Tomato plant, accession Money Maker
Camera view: tilt-top (135 deg); turntable rotation: 210 degrees
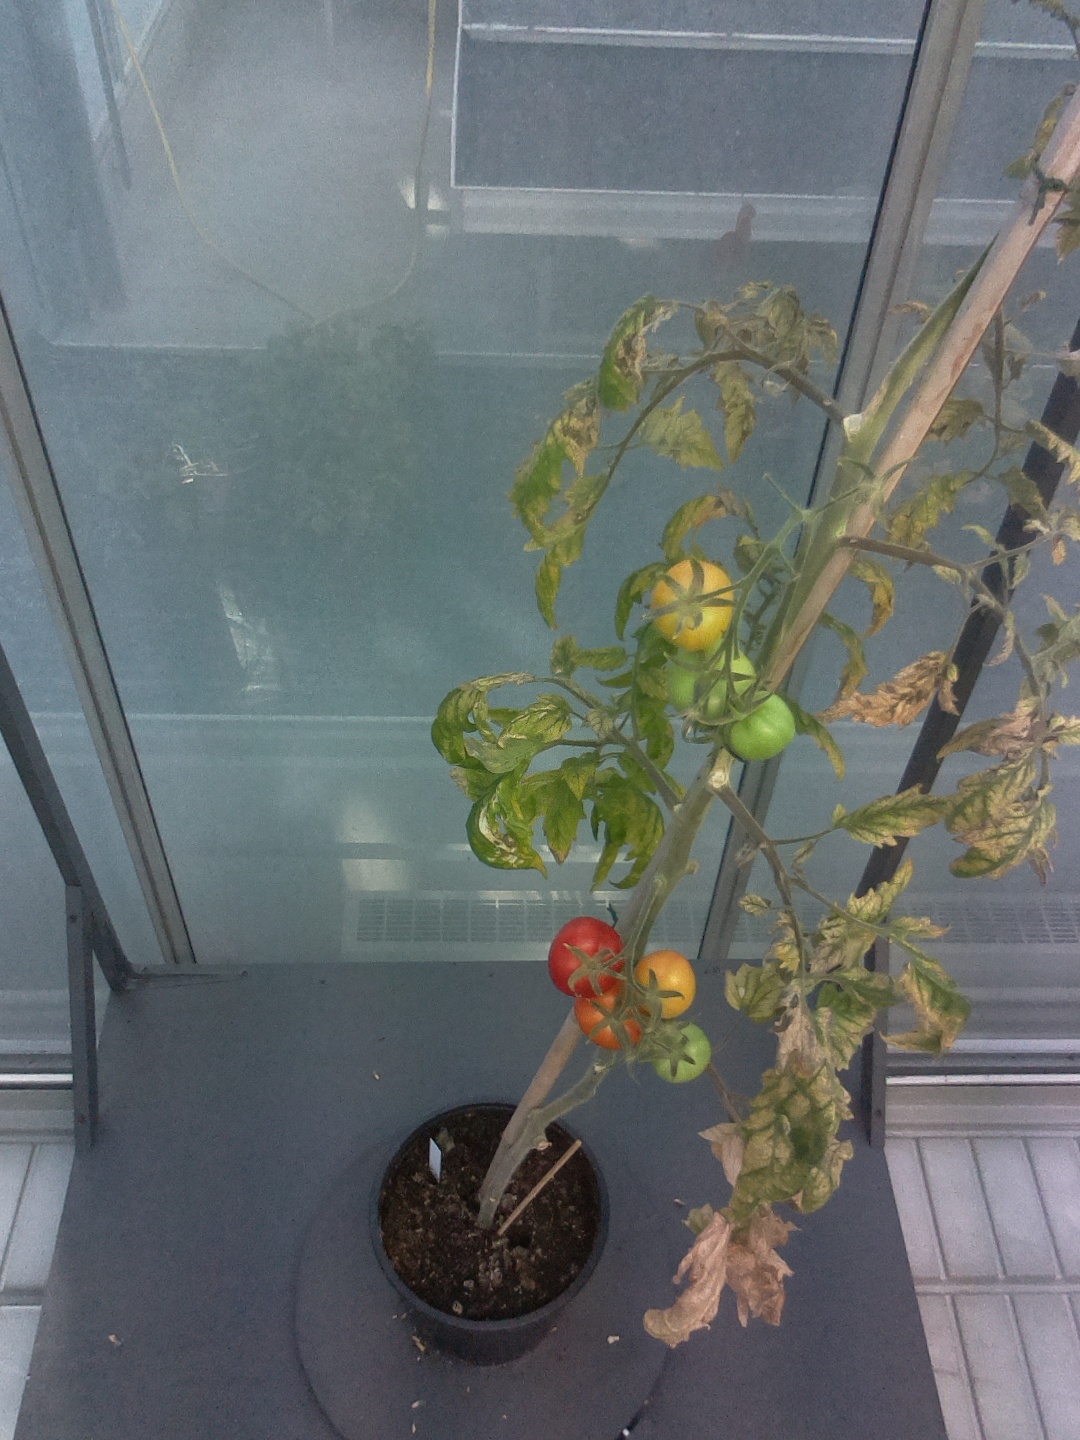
BBCH growth stage 85: 50%-60% of fruits show typical fully ripe color